Sky position (RA, Dec in degrees): 201.808, 19.804
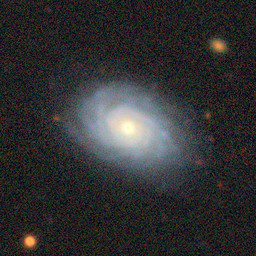
Galaxy morphology: Unbarred Tight Spiral Galaxies